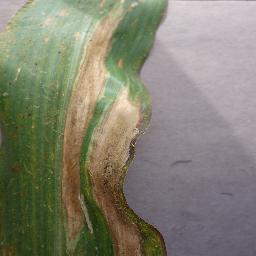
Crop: corn
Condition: (maize)_northern_blight